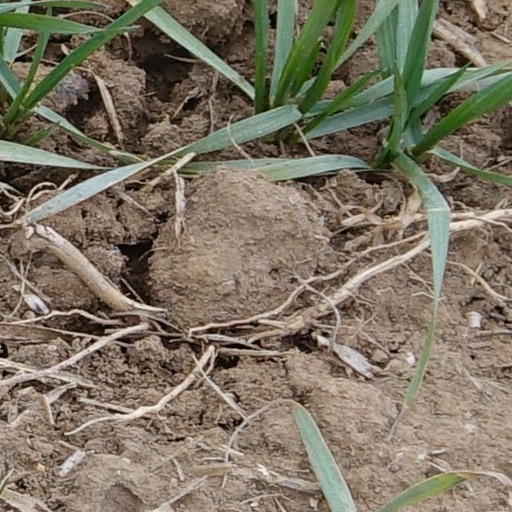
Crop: wheat